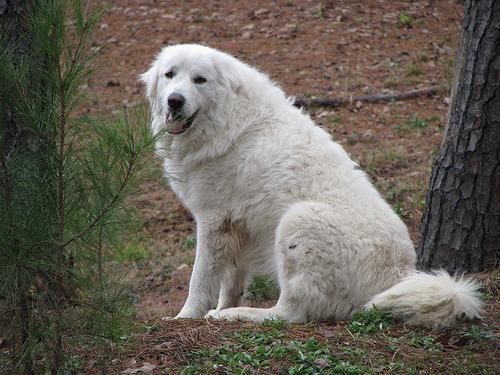
great pyrenees